Mappila Bay

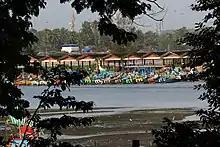
Mappila Bay Fishing harbor

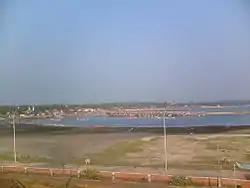
Fishing harbour and the old Arakkal Kingdom in the far

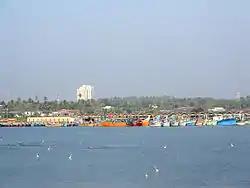
View from Kannur fort.

Mappila Bay (or Moppila Bay) is a natural harbor situated at Ayikkara in Kannur Municipal Corporation, Kerala state of South India. On one side of the bay is Fort St. Angelo, built by the Portuguese in the 15th century and the other side is the Arakkal Palace.